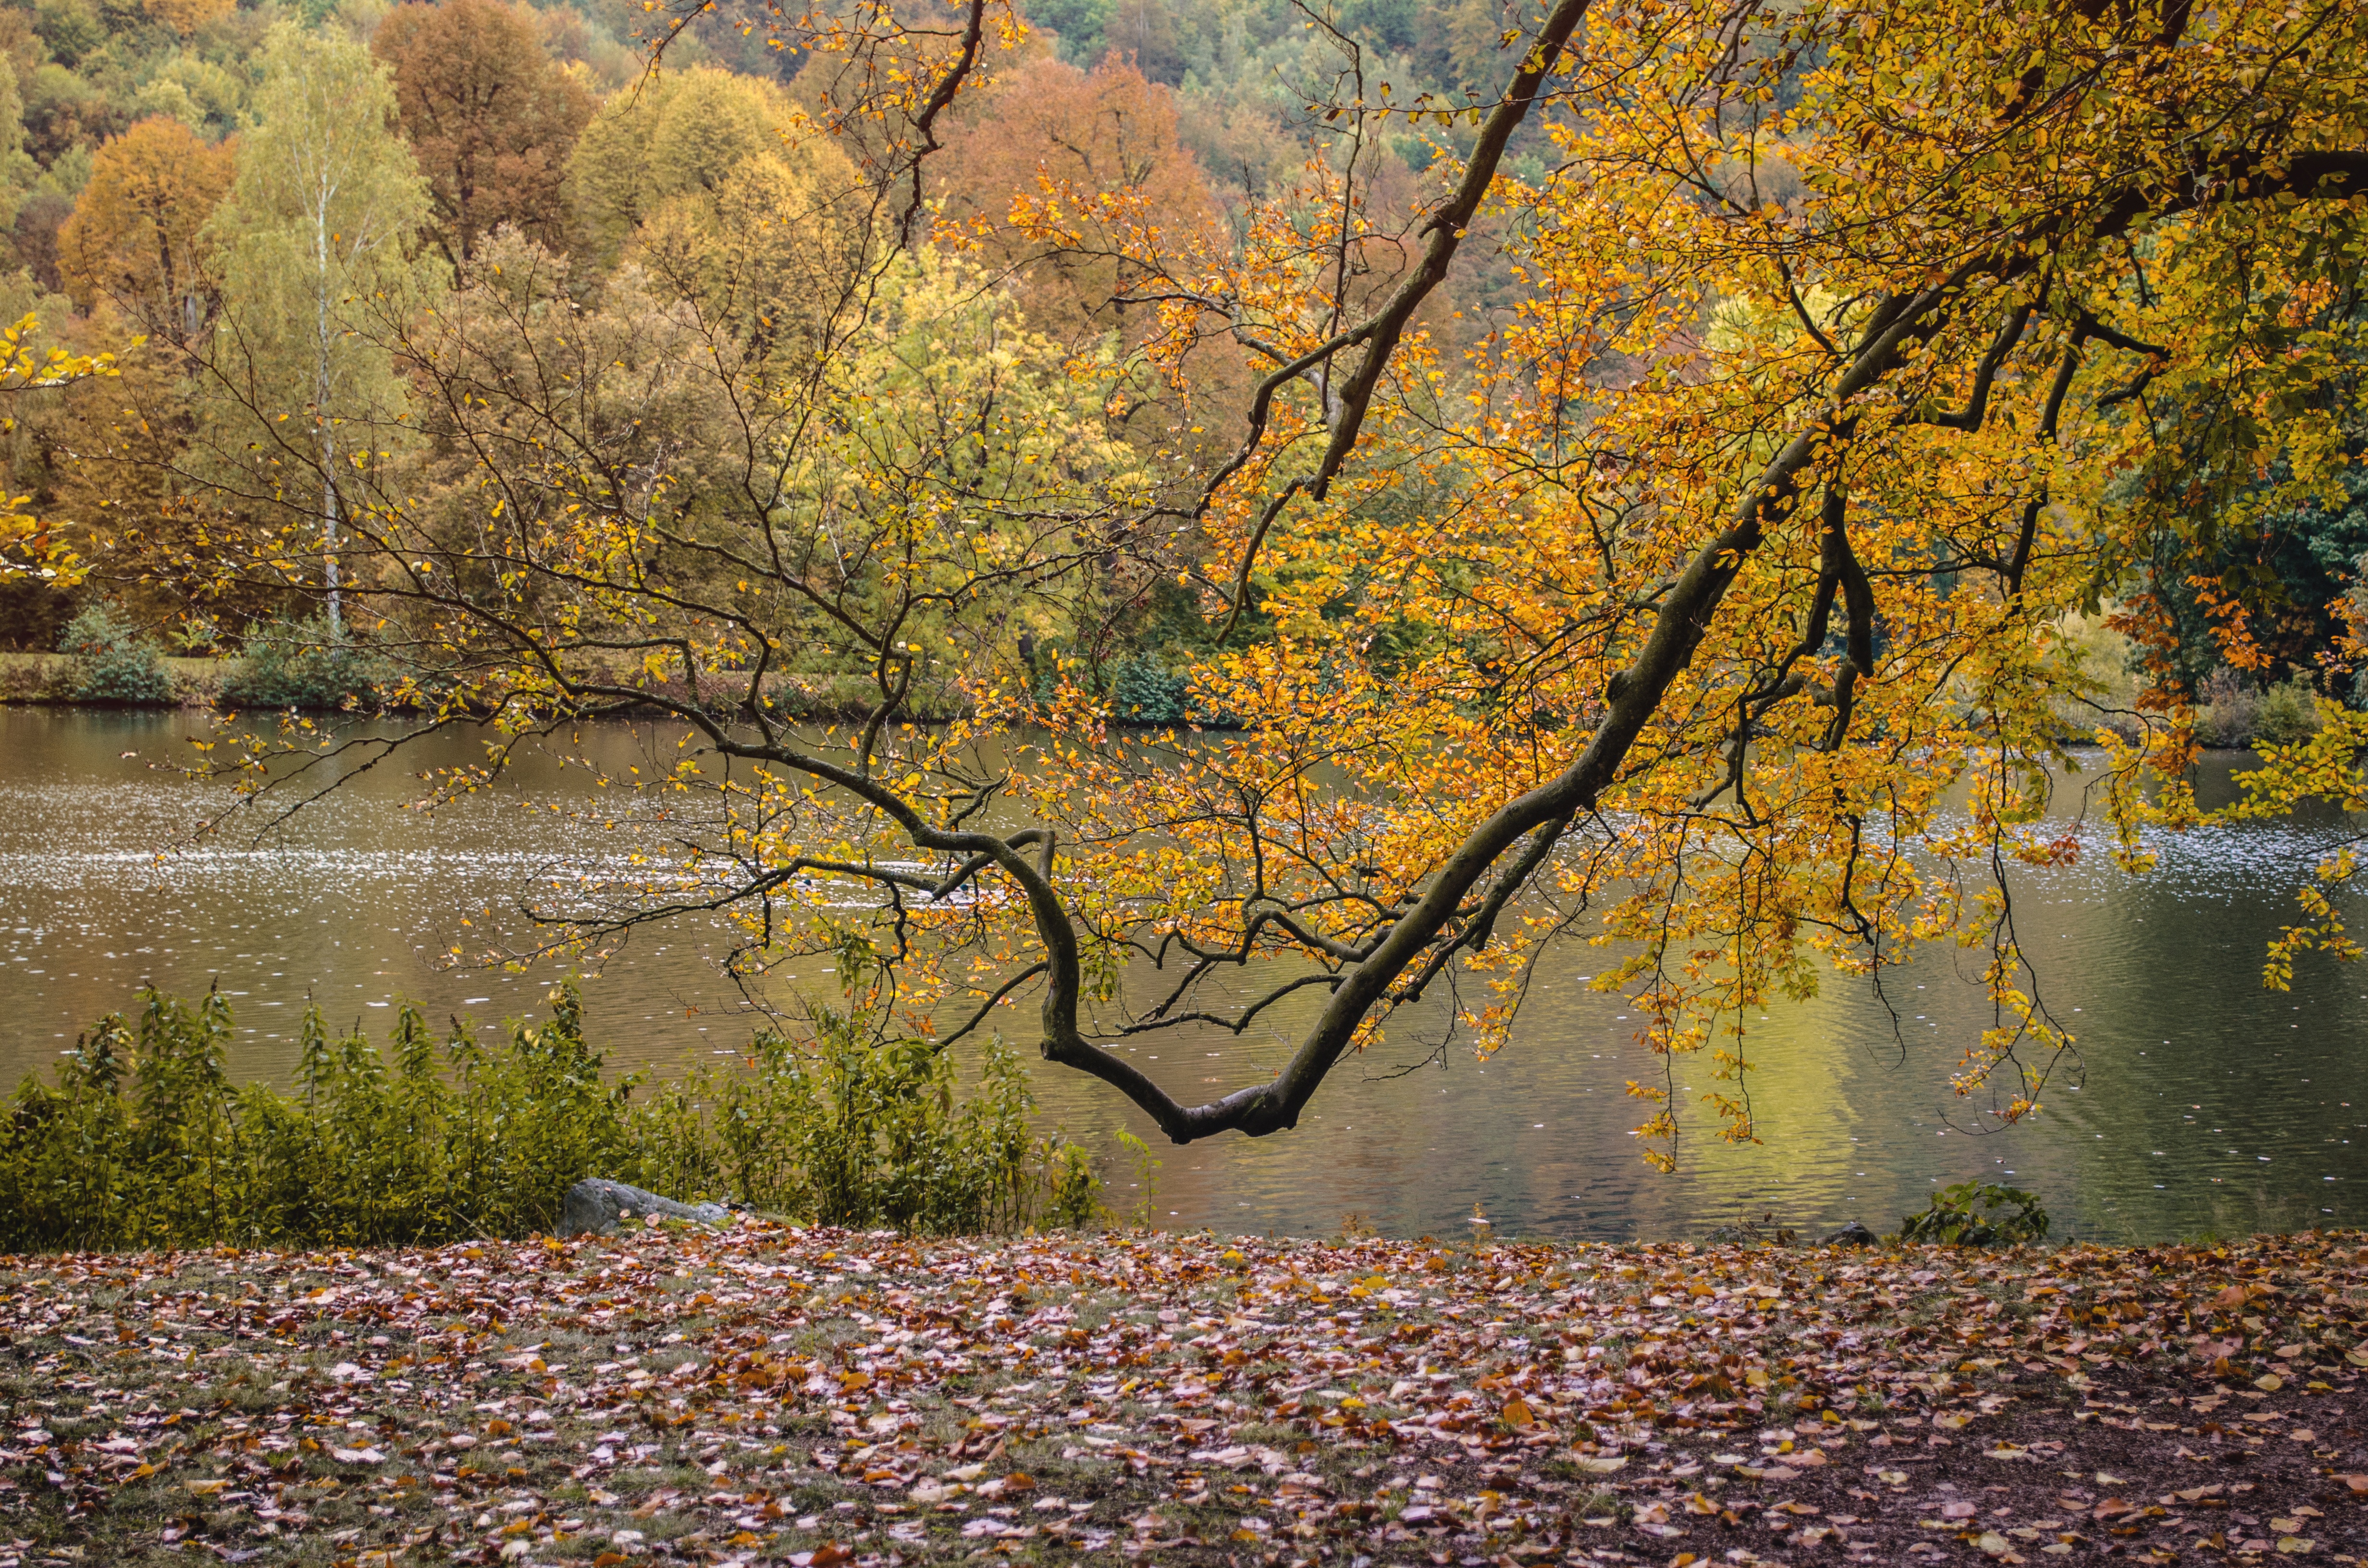
landscape, tree, nature, branch, plant, sunlight, morning, leaf, flower, reflection, autumn, park, season, deciduous, woodland, herbstimpression, woody plant